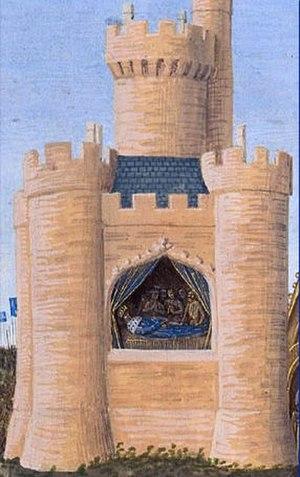
Blanche de Castille, née le 4 mars 1188 à Palencia, en Castille, et morte le 27 novembre 1252 à Melun, est reine de France par son mariage avec Louis VIII.